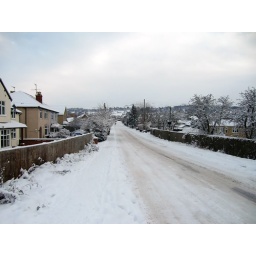
Two Hedges road looking onto Cleeve hill in Bishops Cleeve Cheltenham